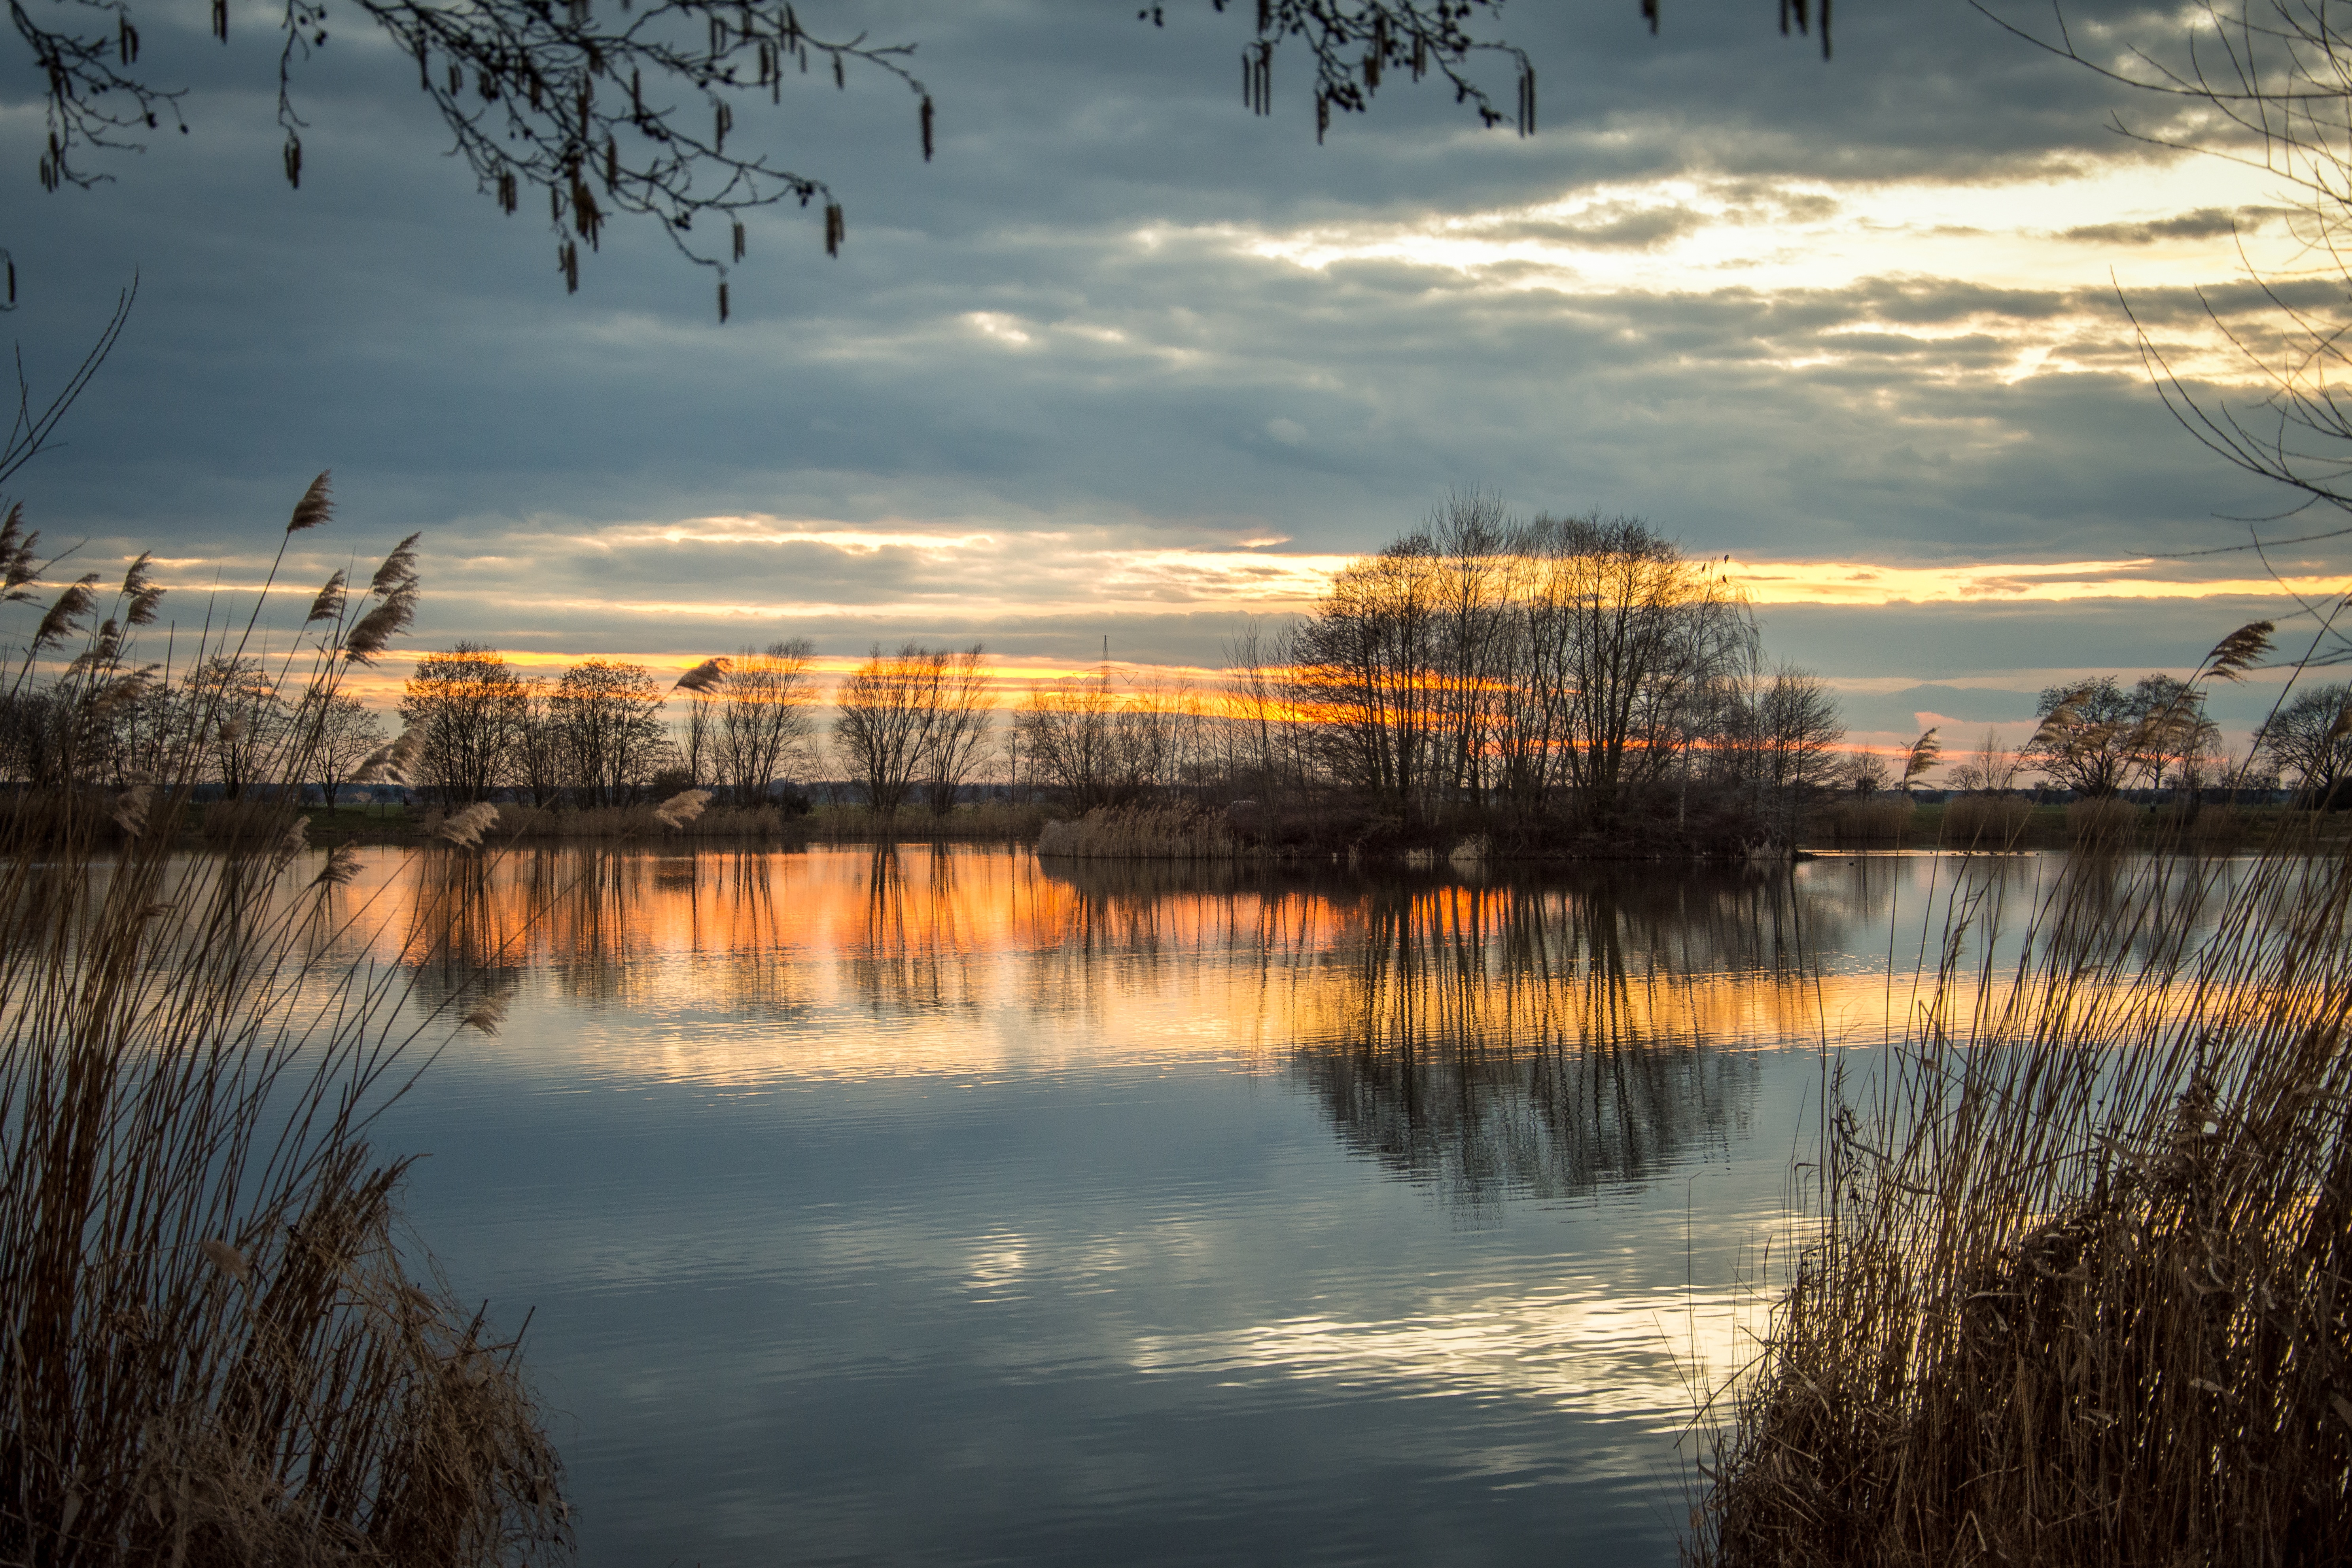
landscape, tree, water, nature, winter, cloud, sky, sun, sunrise, sunset, sunlight, morning, lake, dawn, atmosphere, river, reed, dusk, evening, twilight, reflection, autumn, romance, rest, lighting, season, trees, clouds, wetland, beautiful, mood, loch, silent, abendstimmung, mirroring, atmospheric, afterglow, evening sky, back light, atmospheric phenomenon, woody plant